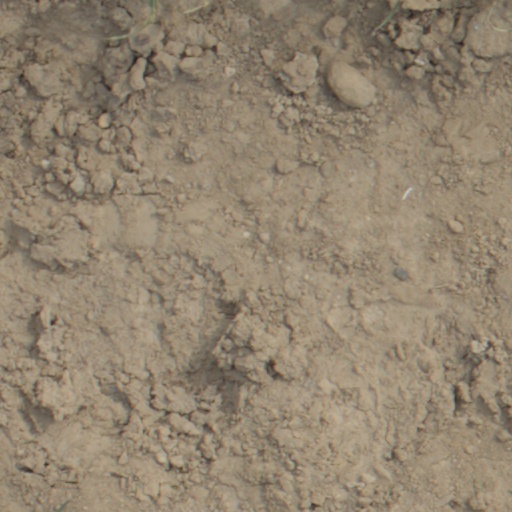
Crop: wheat